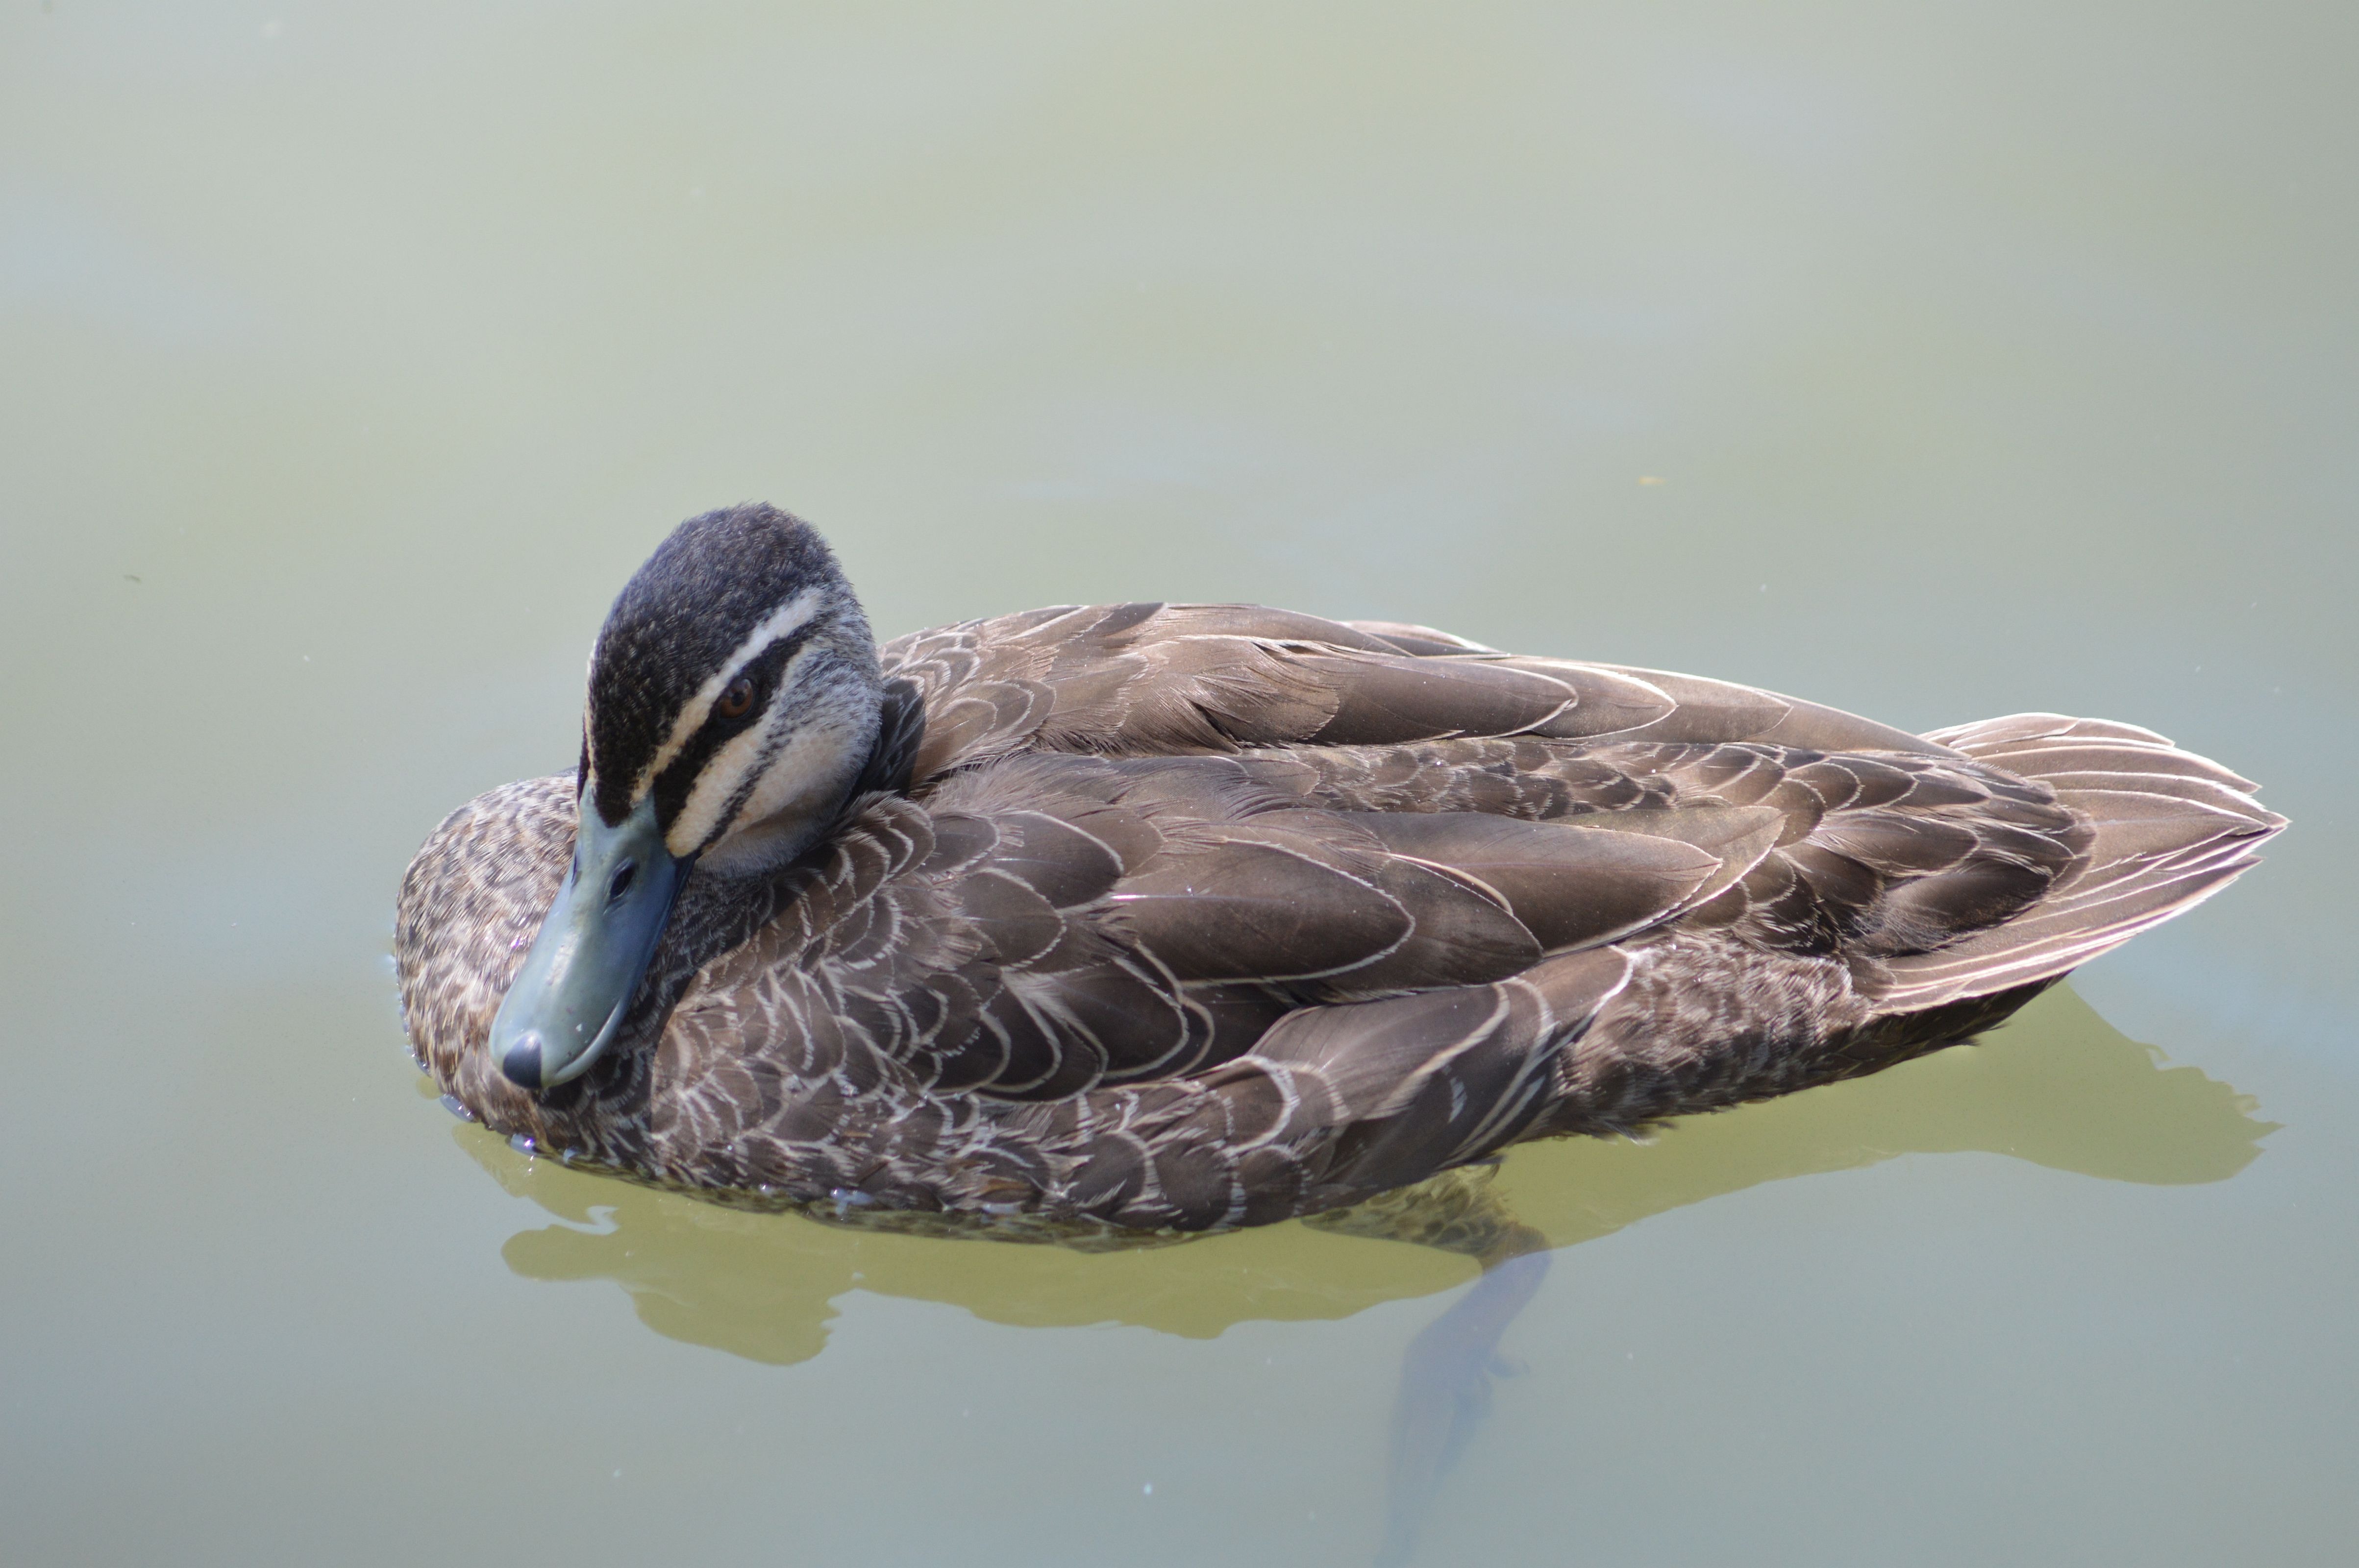
nature, bird, wing, lake, animal, wildlife, beak, fauna, close up, australia, duck, vertebrate, creature, waterfowl, water bird, mallard, canard, ducks geese and swans, albert park